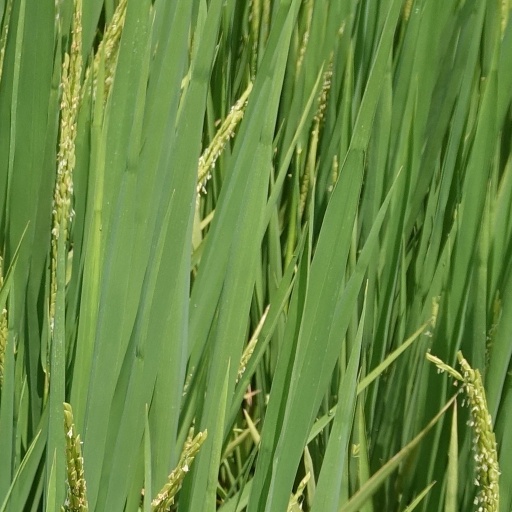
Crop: rice